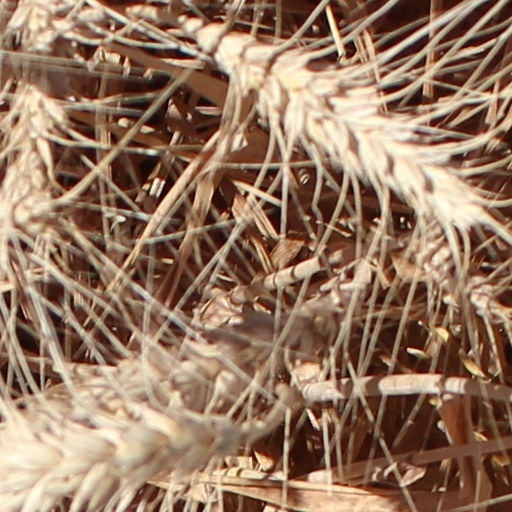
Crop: wheat